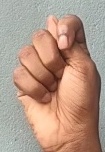
ASL sign: T